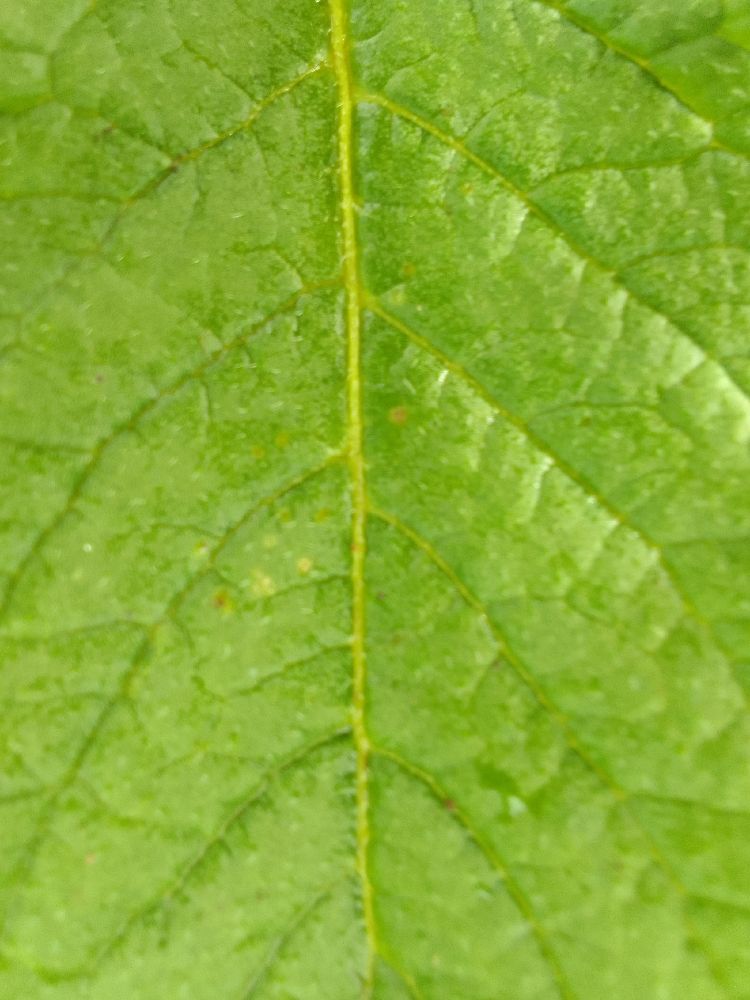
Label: Healthy